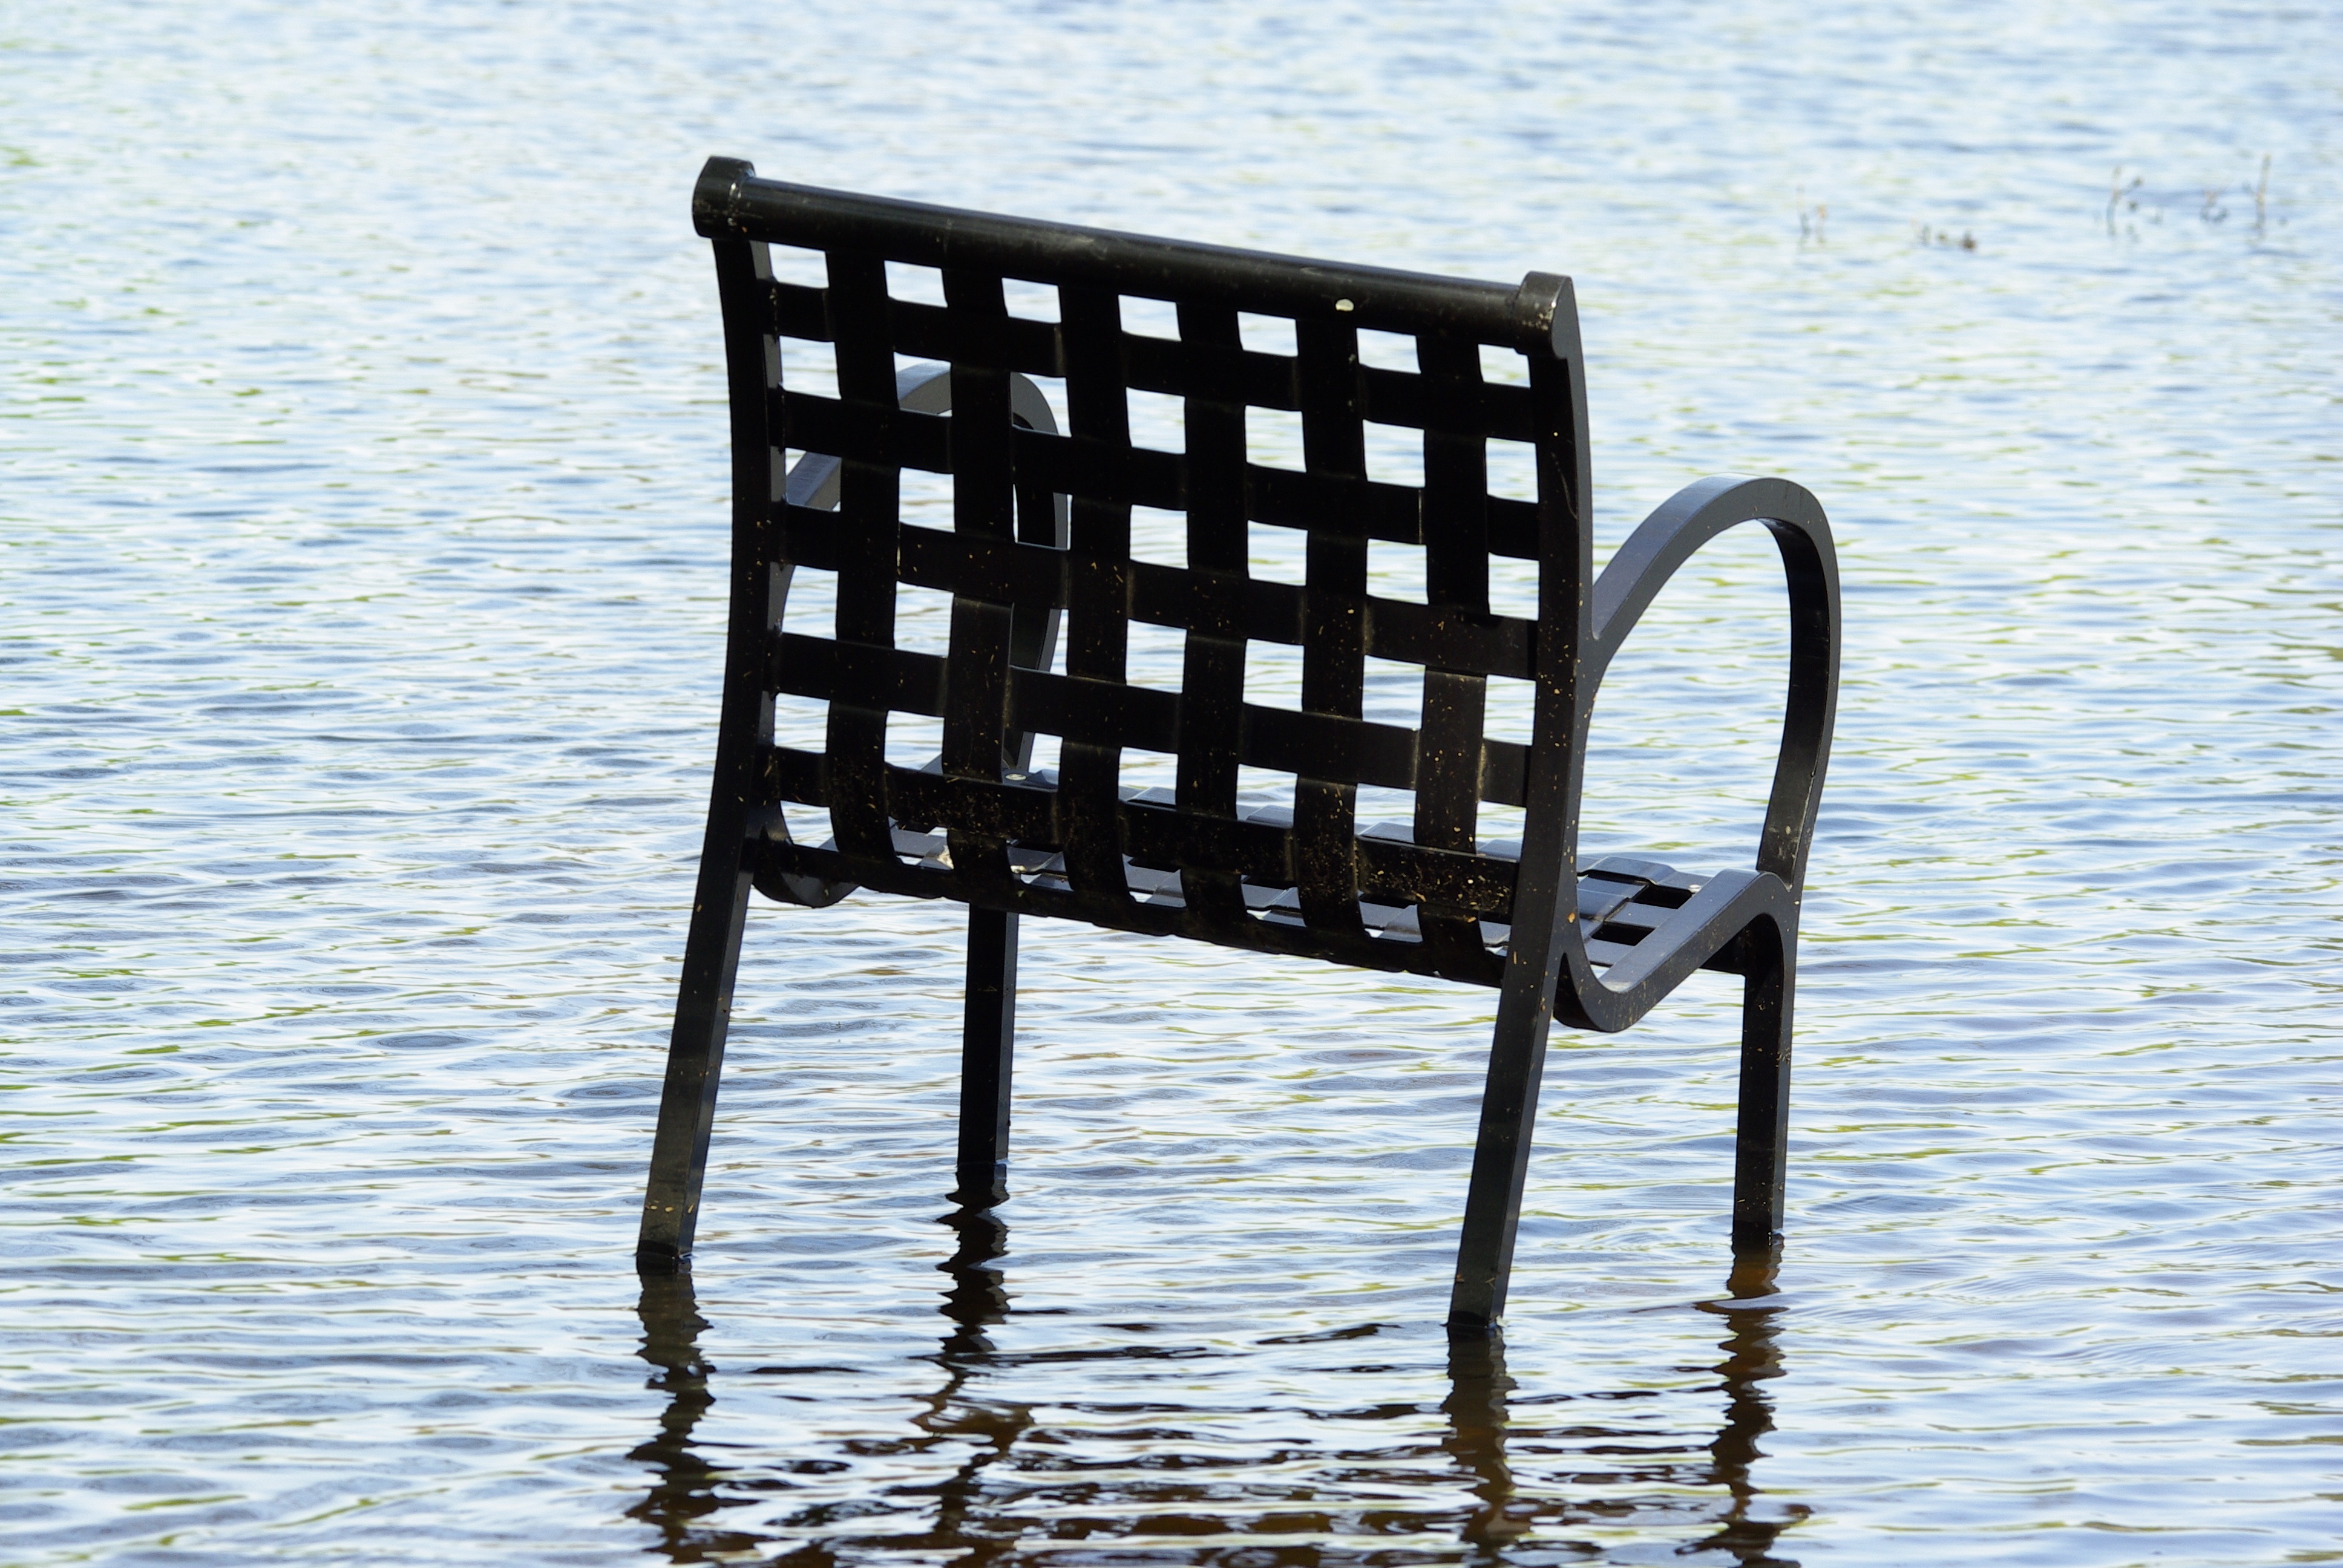
water, wood, reflection, furniture, chairs